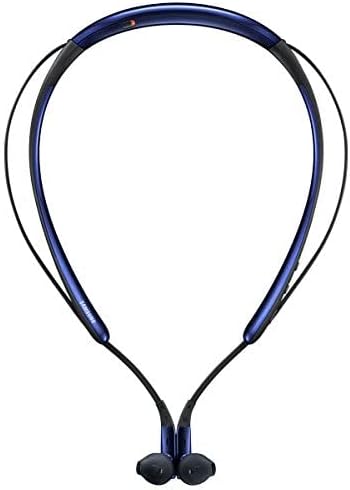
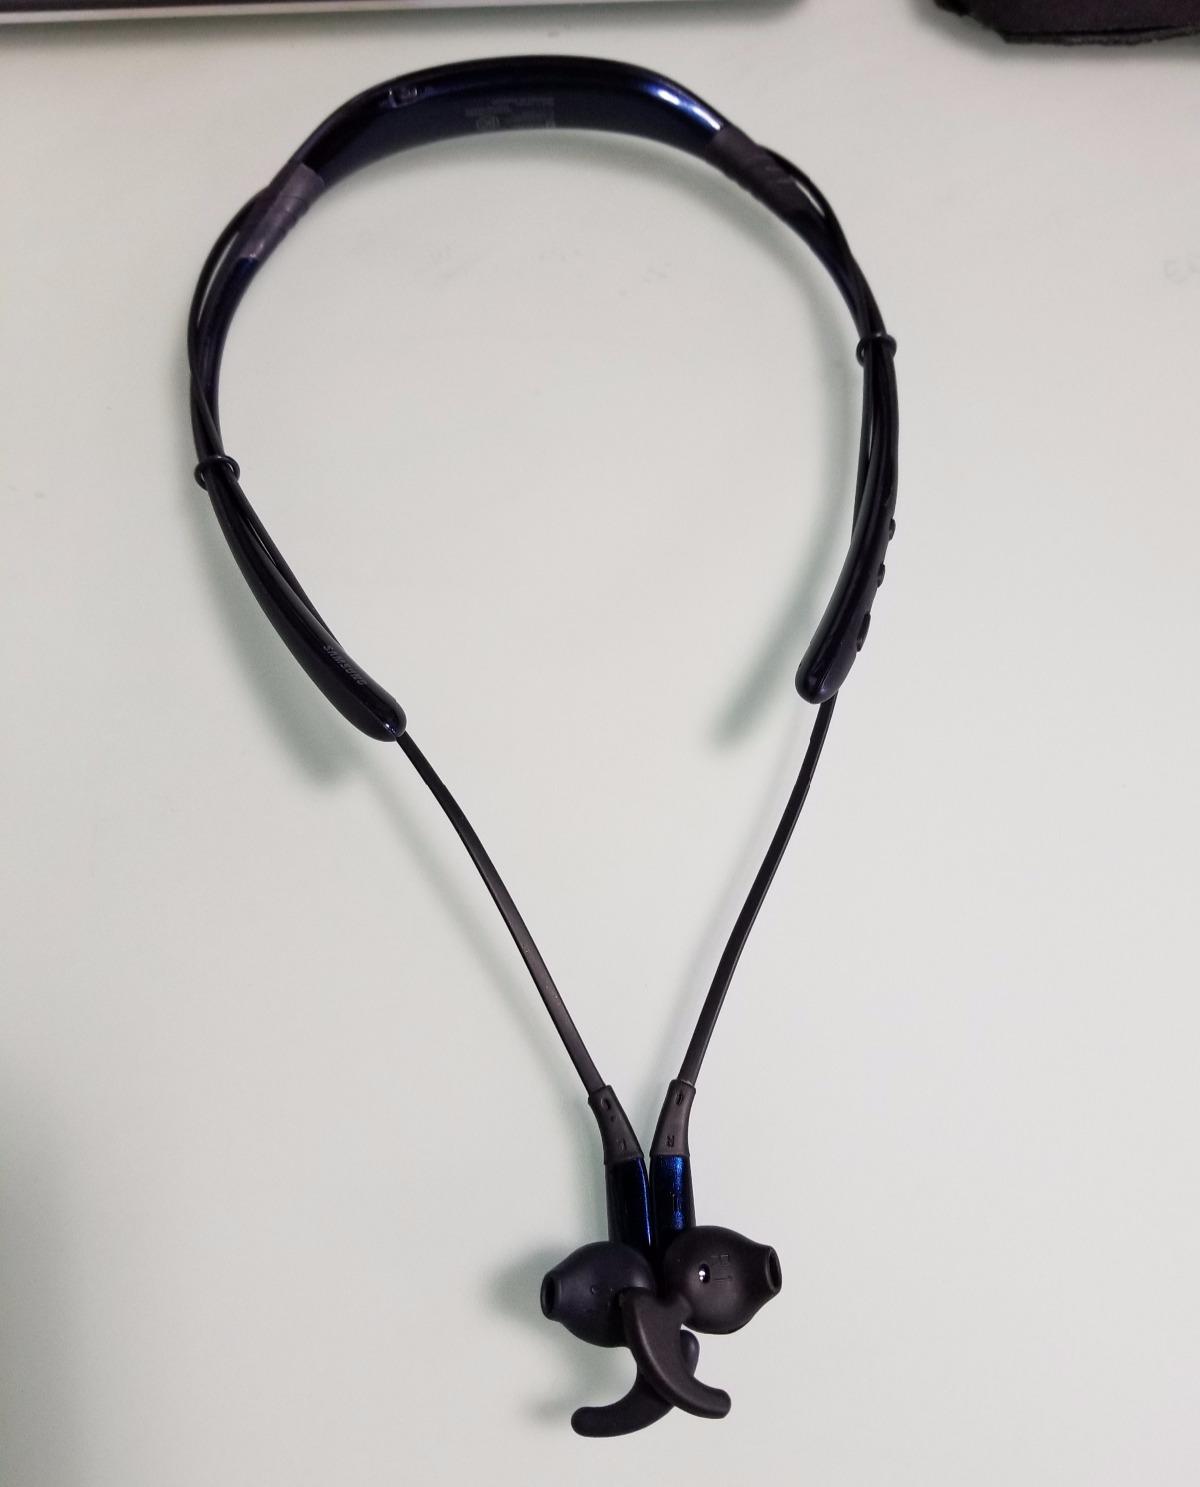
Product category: headphones
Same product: yes